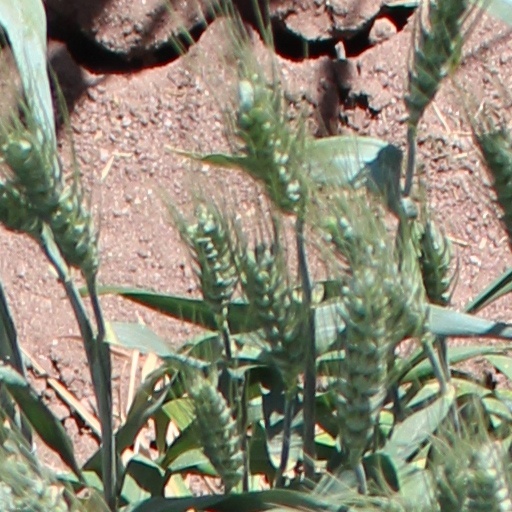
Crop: wheat